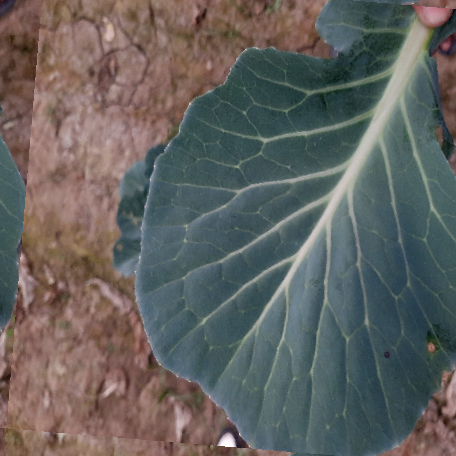
Label: Disease Free